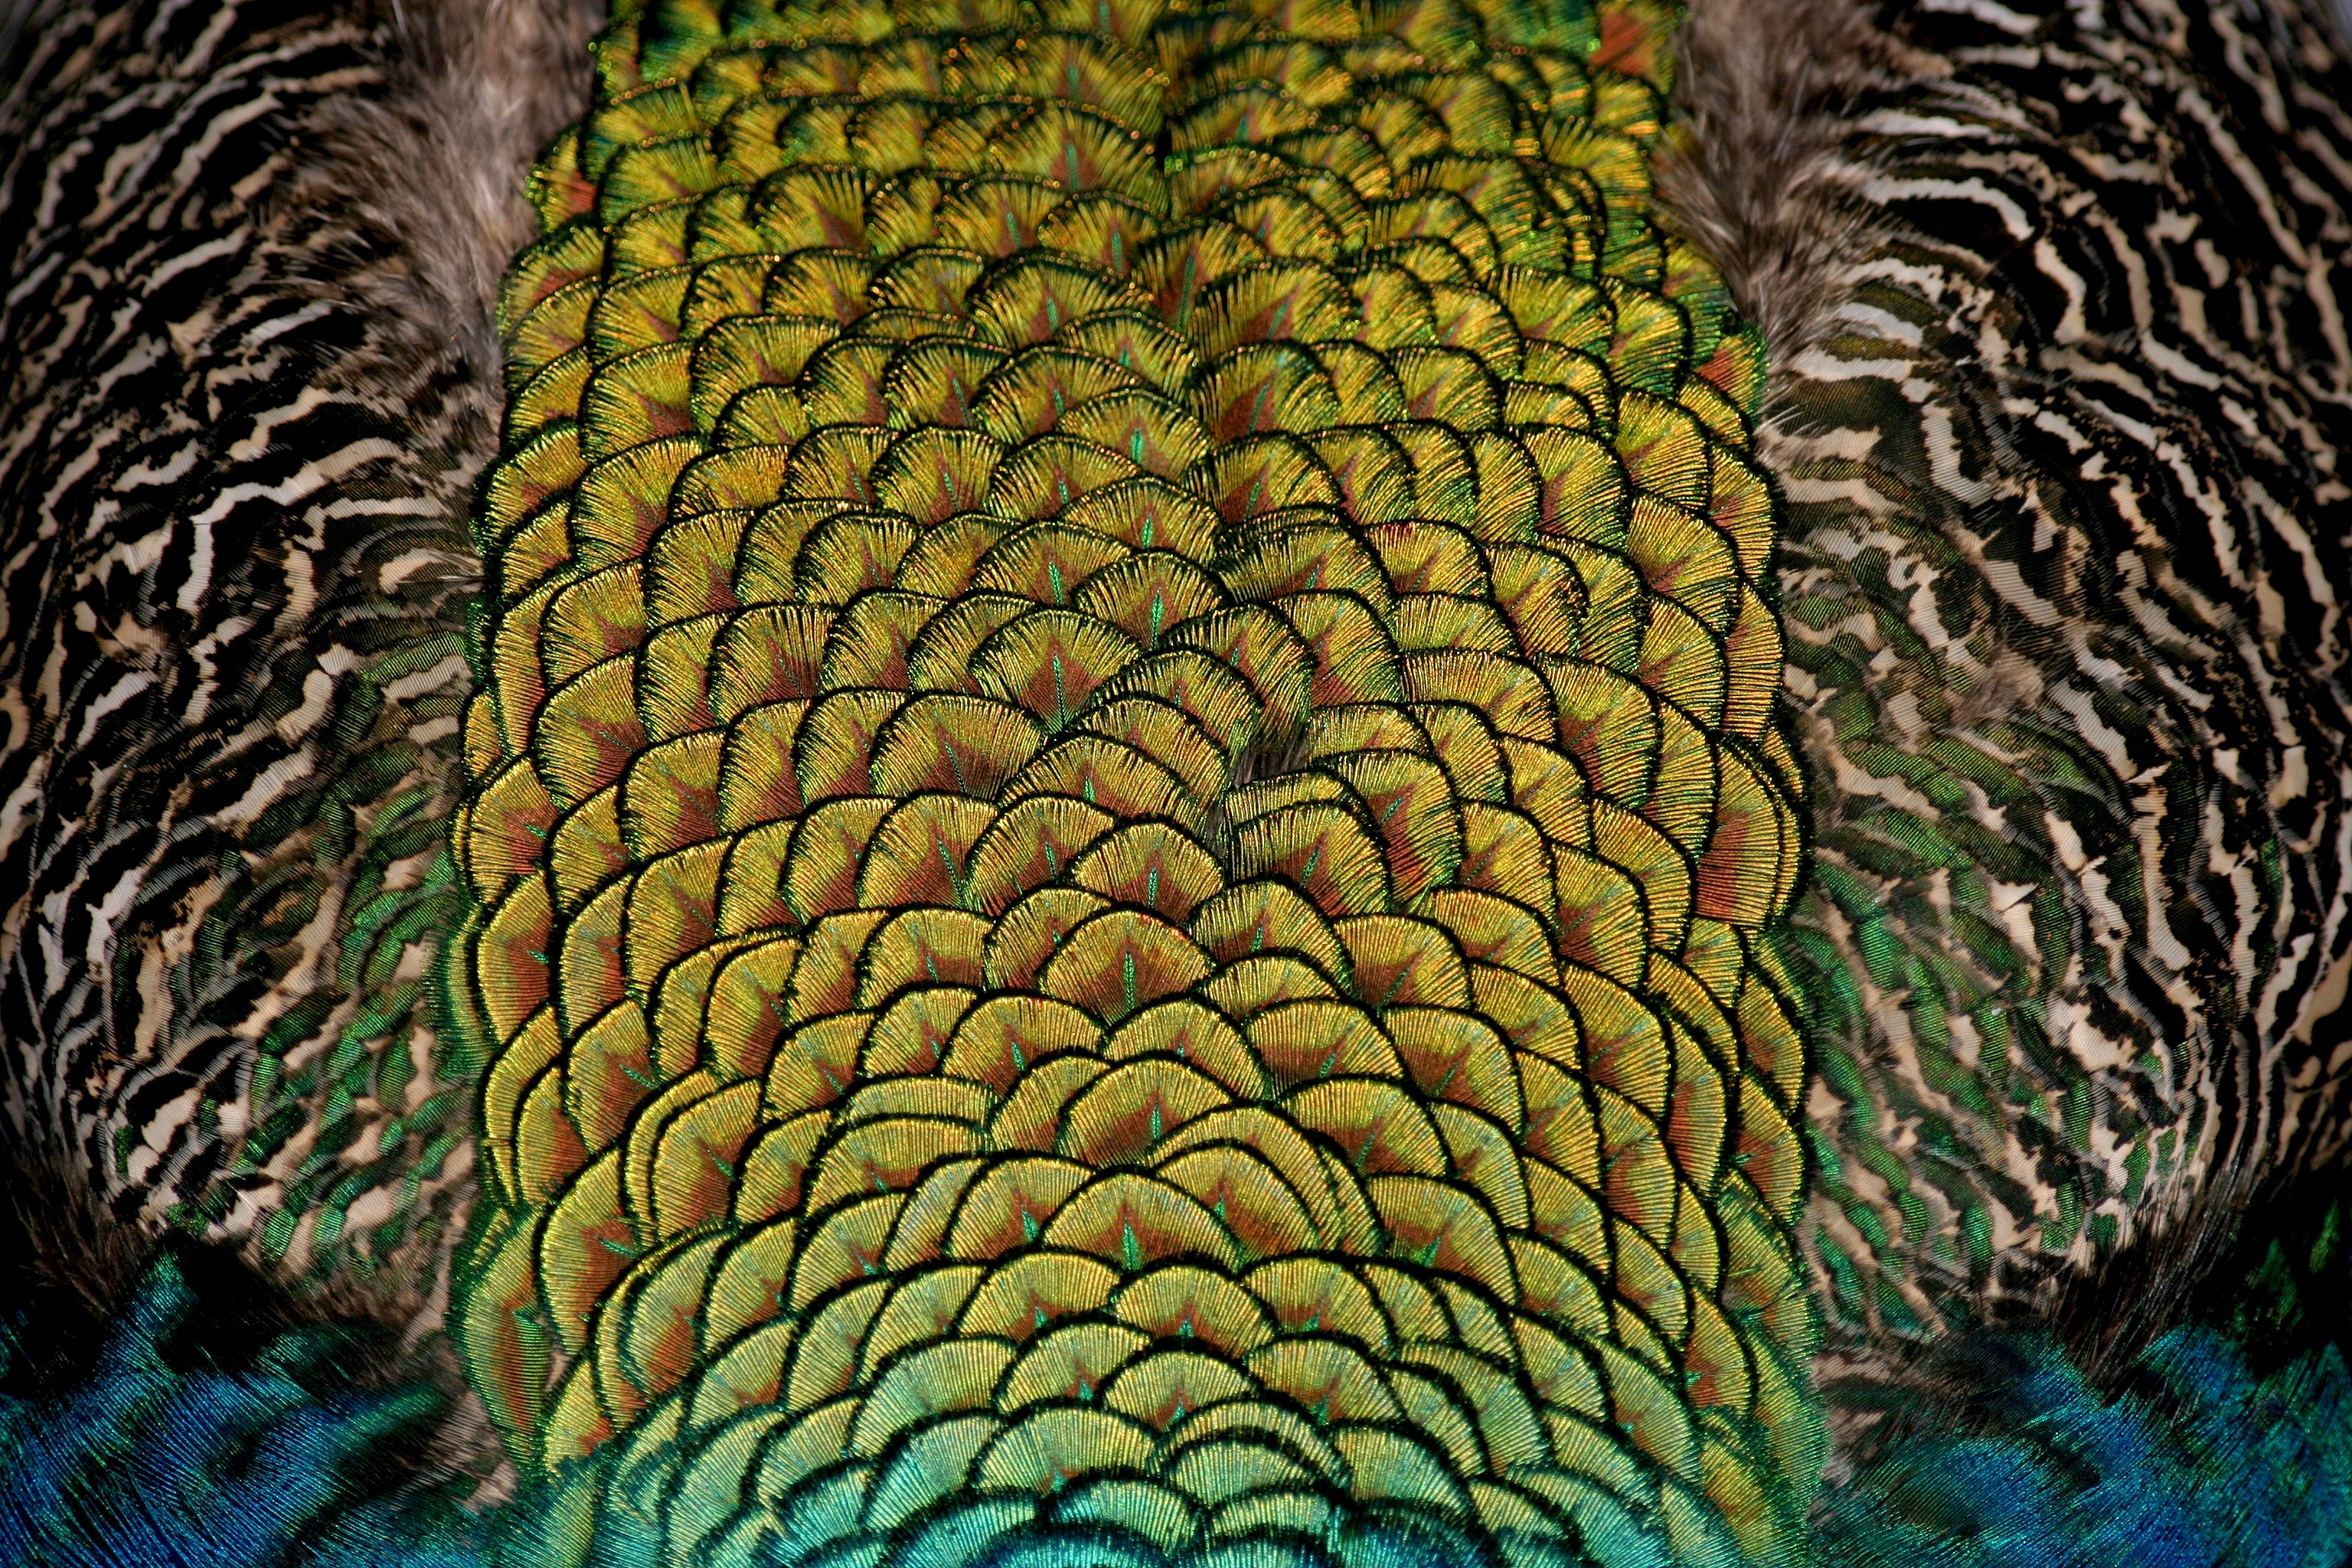
tree, nature, bird, plant, leaf, wildlife, zoo, green, jungle, colourful, color, reptile, colorful, peacock, colour, art, feathers, iridescent, serpent, peacock feathers